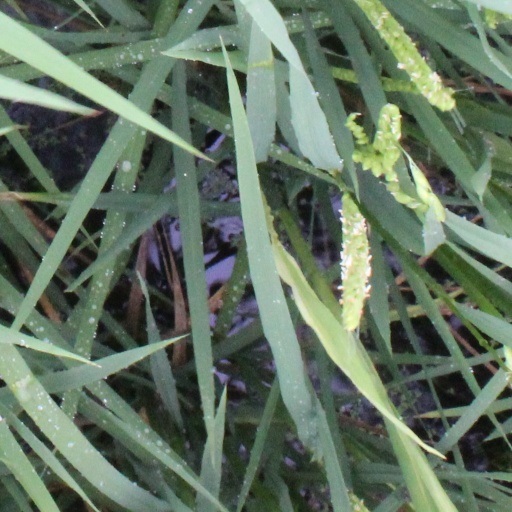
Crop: rice